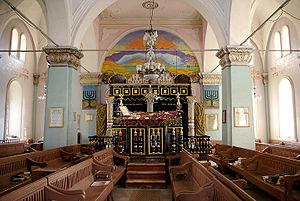
La Géorgie, en forme longue depuis 1995 la république de Géorgie, est un pays sur la côte est de la mer Noire dans le Caucase, situé à la fois en Europe de l'Est et en Asie. Elle est considérée comme faisant culturellement, historiquement et politiquement parlant partie de l'Europe. Le pays est membre du Conseil de l'Europe, de l'OSCE, de Eurocontrol, de la Coopération économique de la mer Noire et de l'Alliance GUAM. Elle espère devenir un jour membre de l'OTAN et de l'Union européenne avec laquelle un accord d'association a été conclu en 2014.
La principale religion en Géorgie était en 2002 l'orthodoxie, et minoritairement l'islam.
Le judaïsme en Géorgie est, avec moins de 10 000 membres, la plus faible des trois religions abrahamiques présentes : il a compté 10 à 20 fois plus de fidèles tout au long de l'histoire.